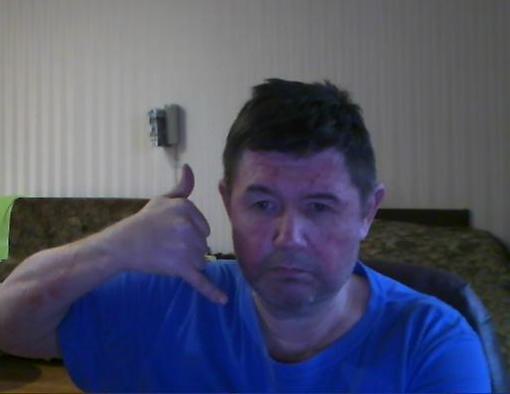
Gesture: call